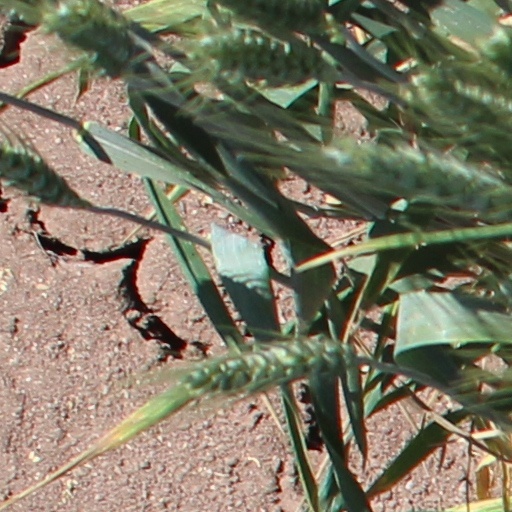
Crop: wheat